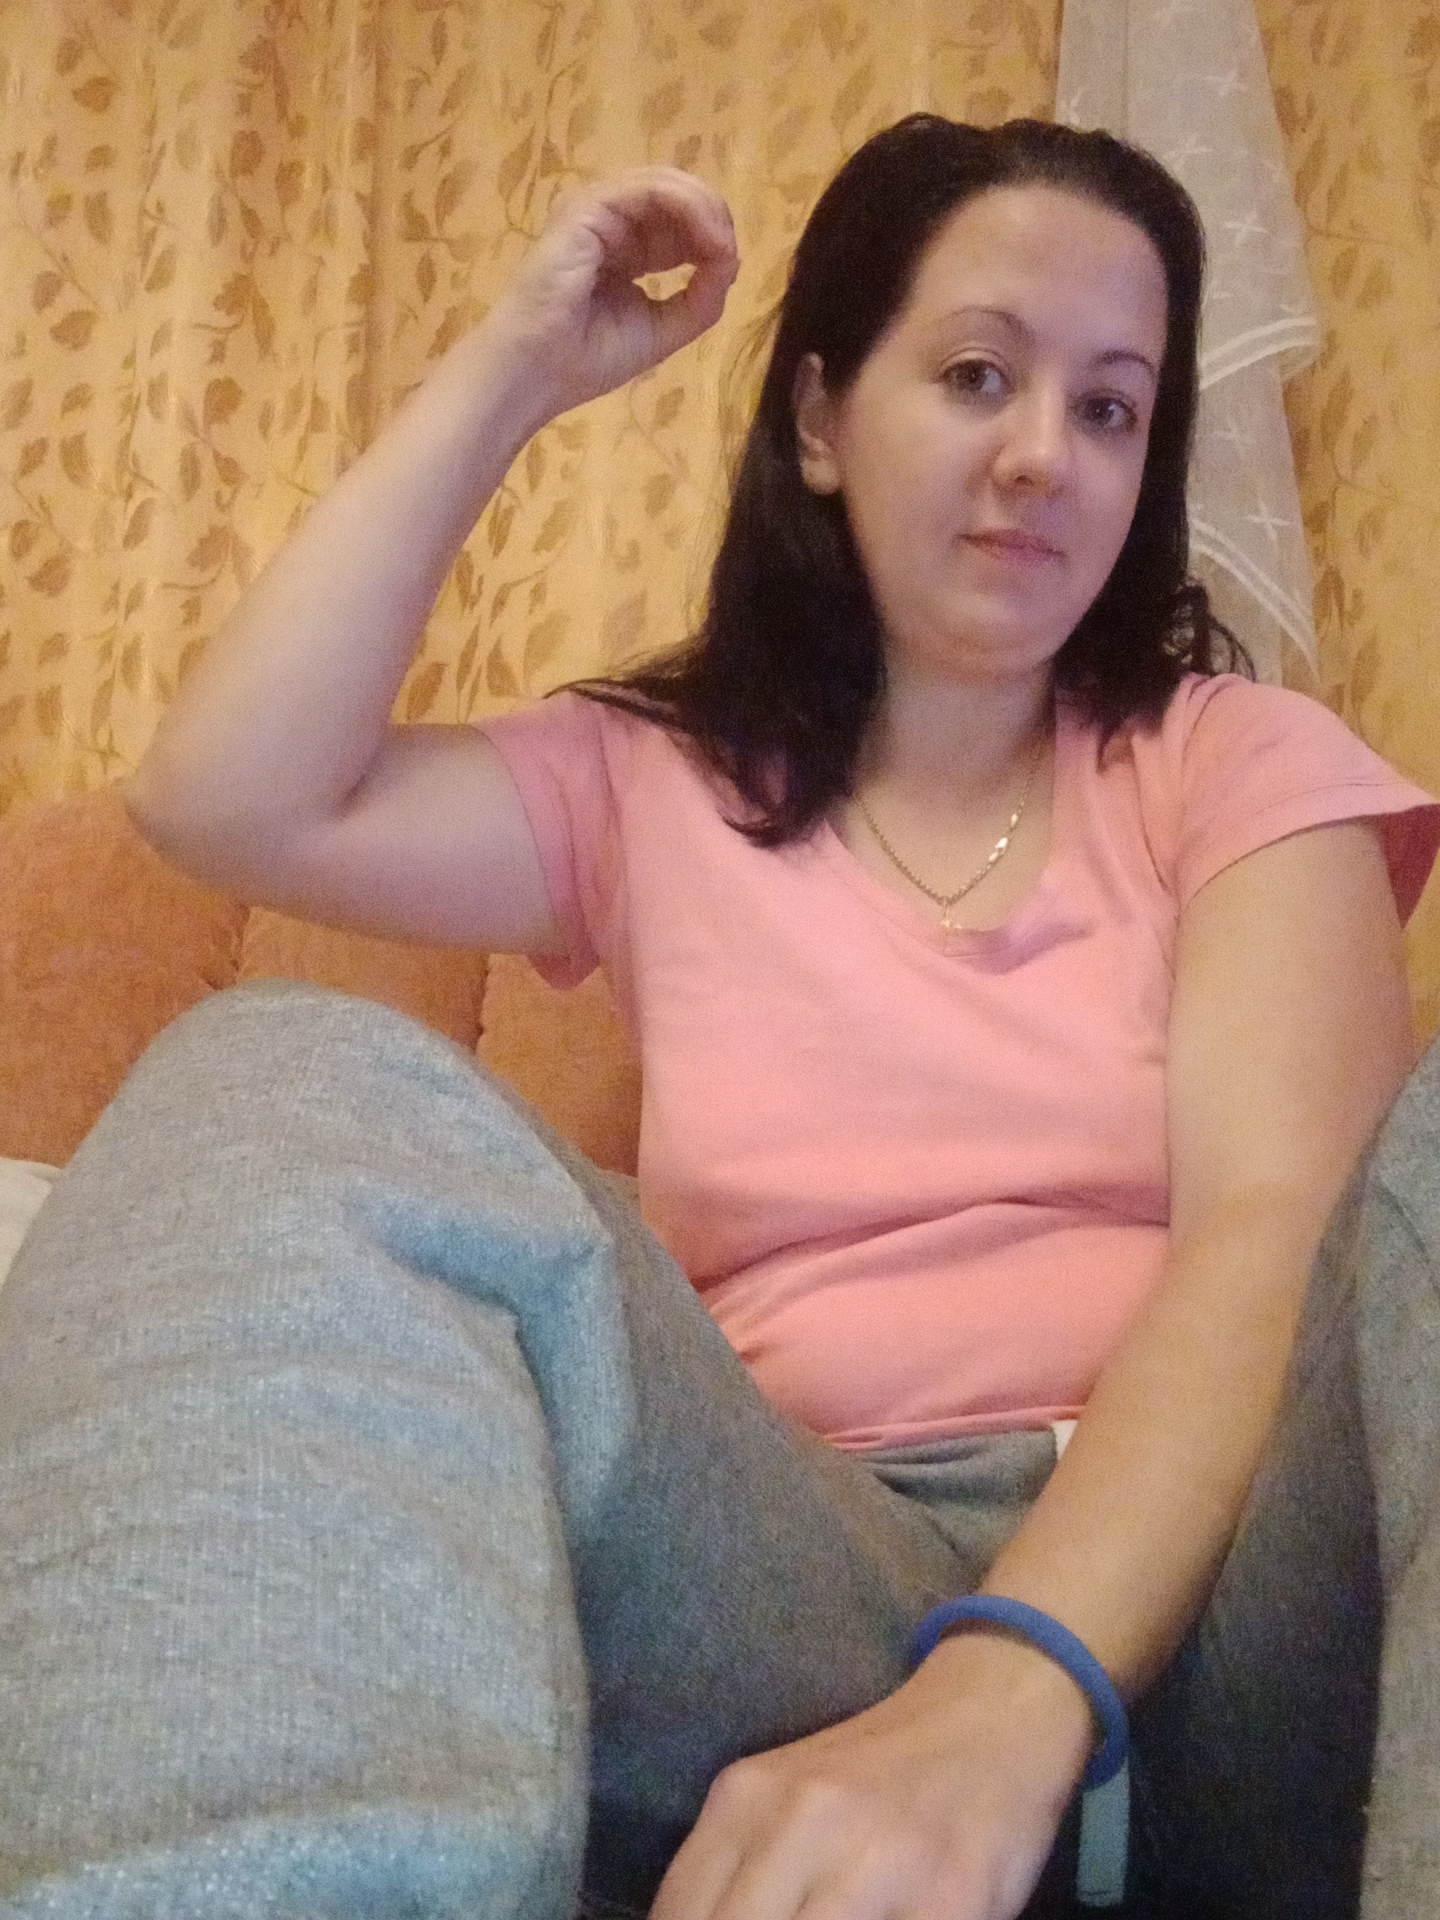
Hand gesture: grip